South Wales

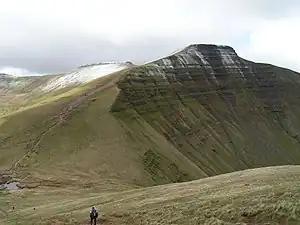
Pen y Fan2,907 ft (886 metres)

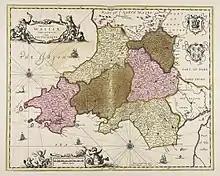
17-18th century map of South Wales with Monmouthshire considered in this map to be part of England.

A point of some discussion is whether the first element of the name should be capitalised: 'south Wales' or 'South Wales'. As the name is a geographical expression rather than a specific area with well-defined borders, style guides such as those of the BBC and "The Guardian" use the form 'south Wales'. In a more authoritative style guide, the Welsh Government, in their international gateway website, Wales.com, state that it should always be capitalised. It is always capitalised on motorway signs.